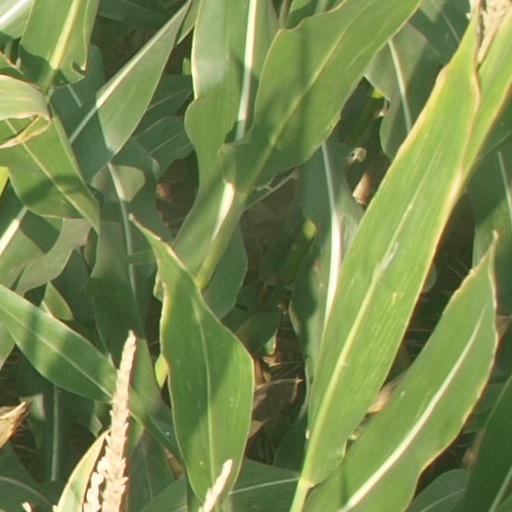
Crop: maize; corn